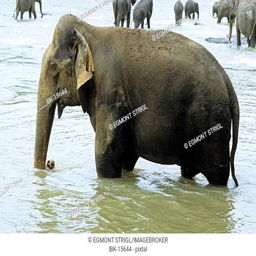
herd of asian elephants bathing in a river